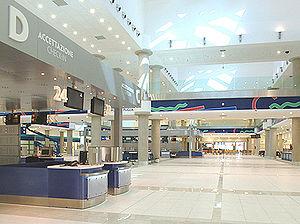
Bari est une ville italienne de plus de 315 000 habitants, chef-lieu de la ville métropolitaine de Bari et de la région des Pouilles, sur la côte adriatique.